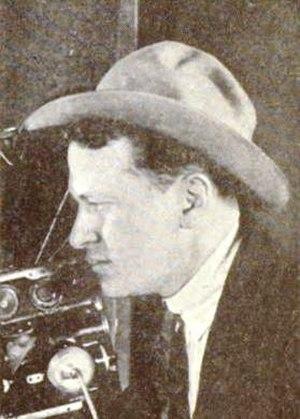
Gilbert « Gil » Warrenton est un directeur de la photographie américain, né le 7 mars 1894 à Paterson, mort le 21 août 1980 dans le comté de Riverside.